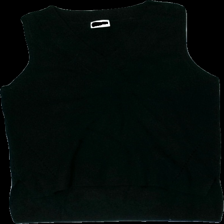
View: front
Type: Vest
Category: Ladies
Brand: Not in the list
Brand text on label: vila
Colors: Black
Material: 84% viscose 16% polyester
Cut: Regular
Size: M
Season: All
Damage location: middle center
Damage 2 location: middle left
Damage 3 location: bottom right
Price range: <50
Recommended usage: Export
Description: svart nopprig stickad väst